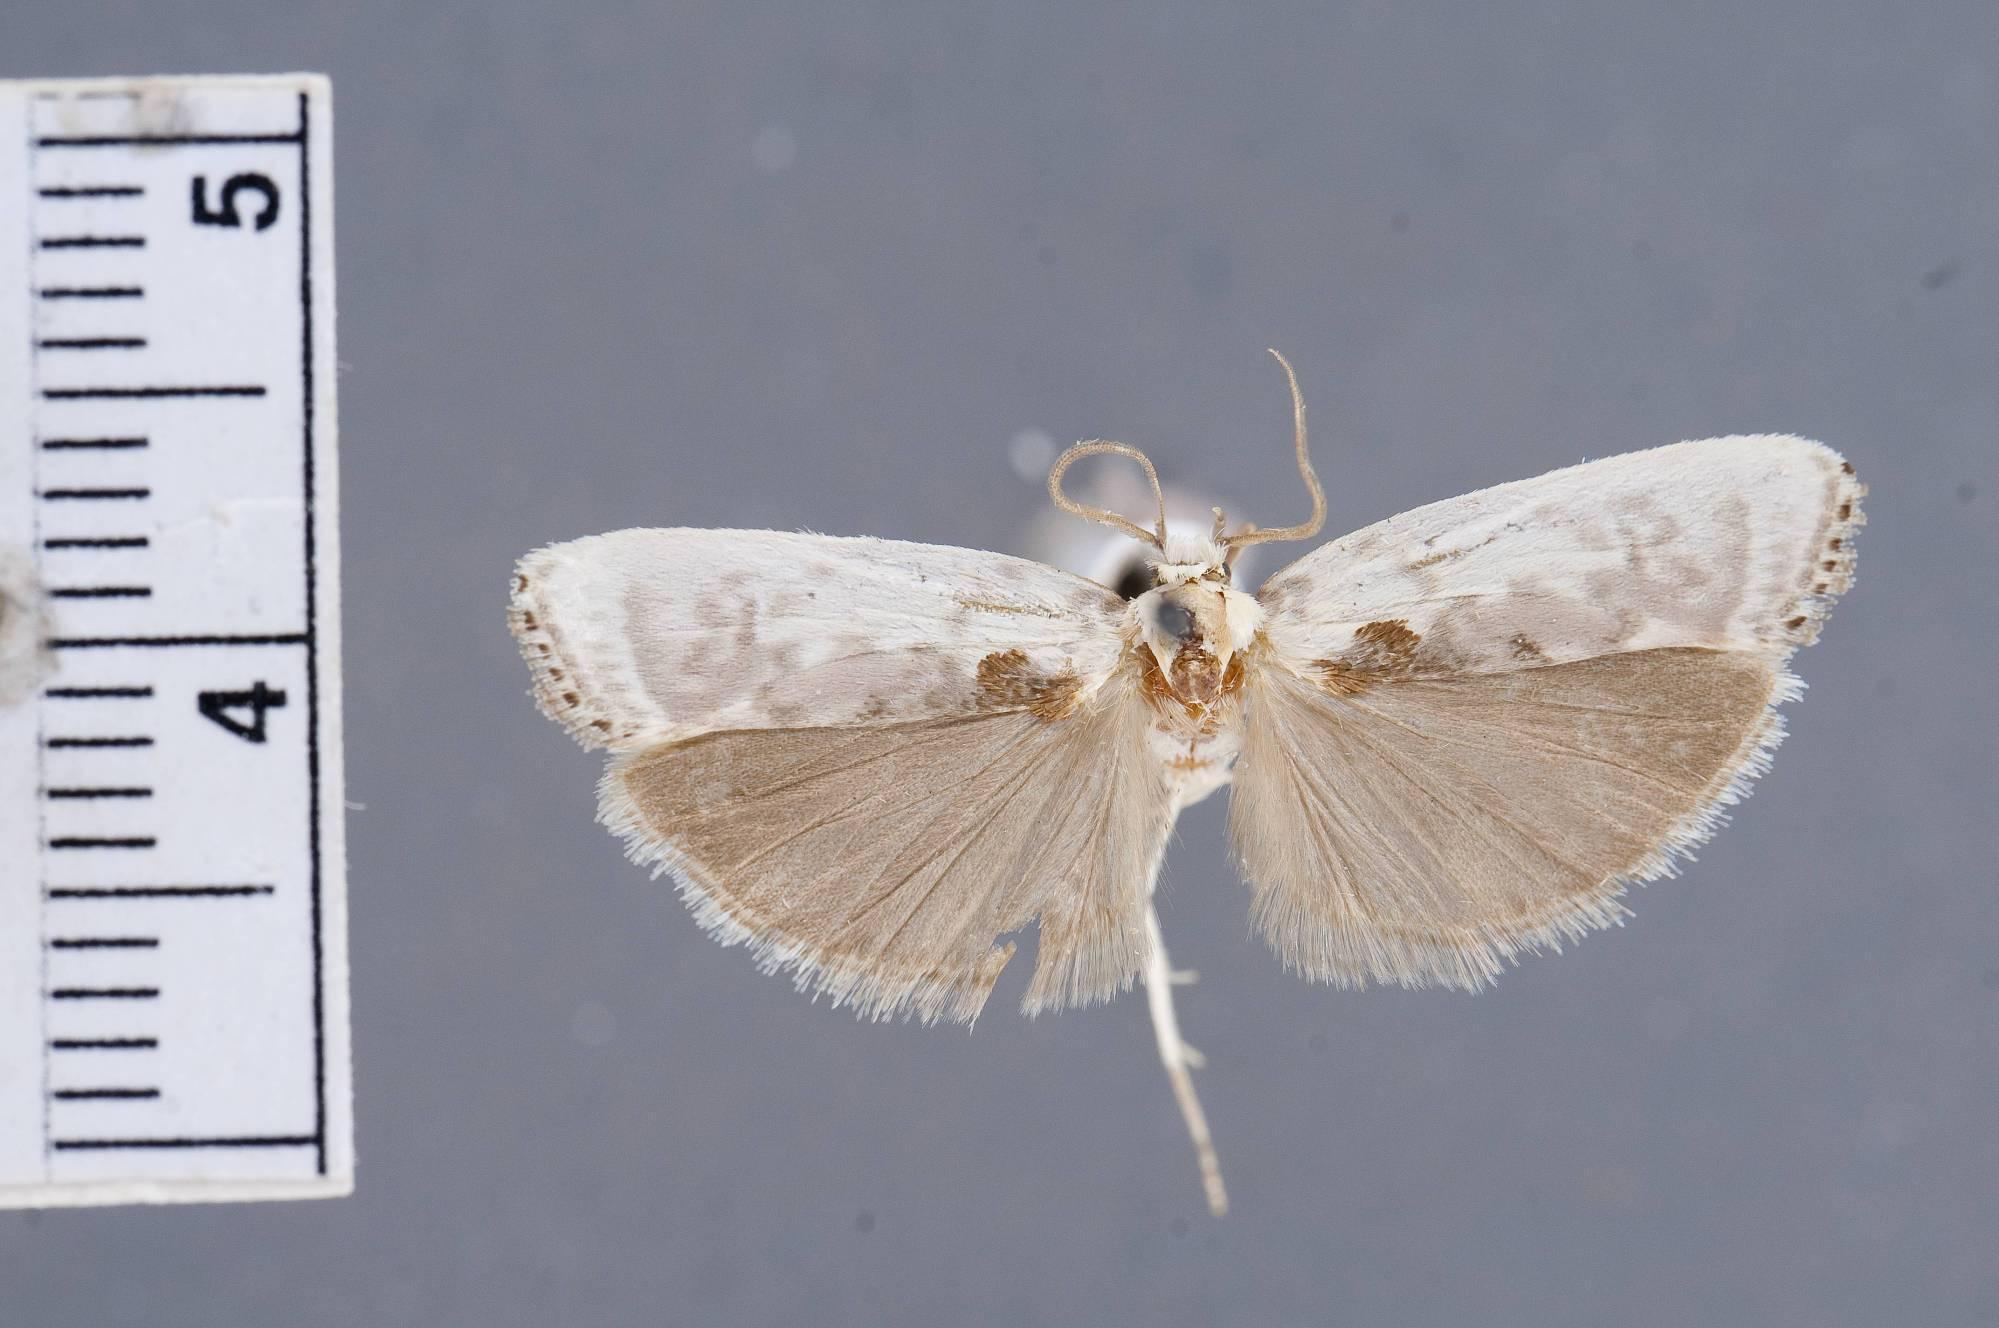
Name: Stenoma lindseyi
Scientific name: Stenoma lindseyi Barnes & Busck, 1920
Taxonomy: Animalia, Arthropoda, Insecta, Lepidoptera, Glossata, Depressariidae, Stenomatinae
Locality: Paradise, Cochise, Arizona, United States
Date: [Not Stated]